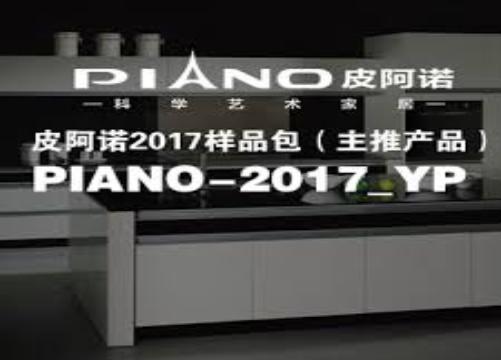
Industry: Necessities